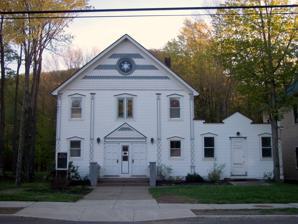
Building: Hunter Synagogue
Country: United States of America
Year built: 1914
Historic synagogue in Hunter, New York, United States Hunter Synagogue The synagogue, in 2010 Religion Affiliation Orthodox Judaism Rite Nusach Ashkenaz Ecclesiastical or organisational status Synagogue Leadership Lay -led Status Active Location Location 7879 Main Street, Hunter , New York 12442 Country United States Location in New York Geographic coordinates 42°12′38″N 74°12′57″W / 42.21056°N 74.21583°W / 42.21056; -74.21583 Architecture Type Synagogue architecture Style Queen Anne Completed 1914 Materials Timber Website huntersynagogue .org Hunter Synagogue U.S. National Register of Historic Places Area less than one acre NRHP reference No. 99001484 Added to NRHP December 9, 1999 Hunter Synagogue is a historic Orthodox Jewish congregation and synagogue at 7979 Main Streetin Hunter , Greene County , New York , in the United States. The synagogue was constructed between 1909 and 1914 and is a 2 + 1 ⁄ 2 -story, three-by-seven-bay, Queen Anne –inspired building.  Also on the property is a shed built about 1910. It was added to the National Register of Historic Places in 1999. References